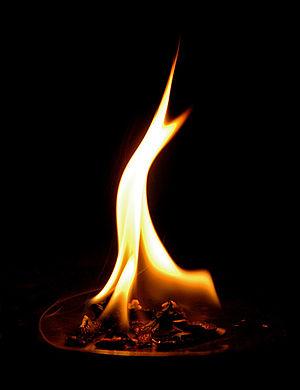
En entreprise, un permis feu est un document de sécurité qui doit être établi préalablement à toute opération de maintenance ponctuelle qualifiée de « travail par point chaud ». Cette terminologie englobe les opérations de soudage, de découpage de métaux, et toutes les opérations génératrices de chaleur, d'étincelles ou de flamme nue.